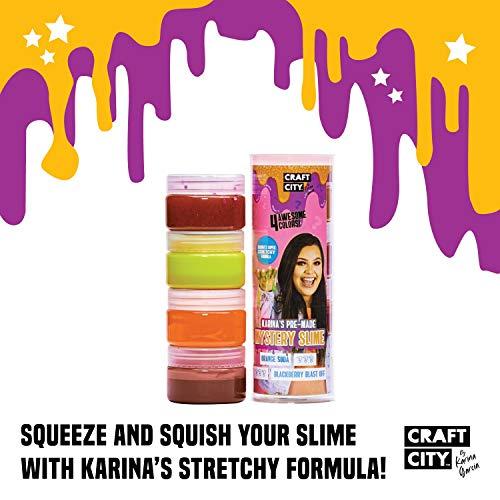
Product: Craft City Karina Garcia Mystery Slime | Pink | 4 Pack | Pre Made Slime | Ages 8+
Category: Toys & Games | Novelty & Gag Toys | Slime & Putty Toys
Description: GIFT, TRADE, COLLECT THEM ALL: Give as a birthday gift, trade them with your friends or add to your Karina Garcia slime collection.
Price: $12.67
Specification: ProductDimensions:2.7x2.7x7.7inches|ItemWeight:7ounces|ShippingWeight:12ounces(Viewshippingratesandpolicies)|ASIN:B07XZV6J4Z|Itemmodelnumber:CC01053.03|Manufacturerrecommendedage:3yearsandup